Hauptschule

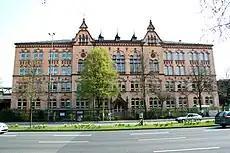
Catholic Hauptschule in Wuppertal, North Rhine-Westphalia, Germany

A Hauptschule ("general school") is a secondary school in Germany, starting after four years of elementary schooling ("Grundschule"), which offers Lower Secondary Education (Level 2) according to the International Standard Classification of Education. Any student who attends a German elementary school can go to a "Hauptschule" or "Gesamtschule", while students who want to attend a "Realschule" or "Gymnasium" need to have good marks in order to do so. The students spend five to six years at the "Hauptschule", from 5th to 9th (or 10th) grade. They finish around age 15 to 17.